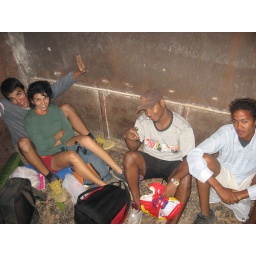
The first mistake was probably getting on the chicken truck in the first place...